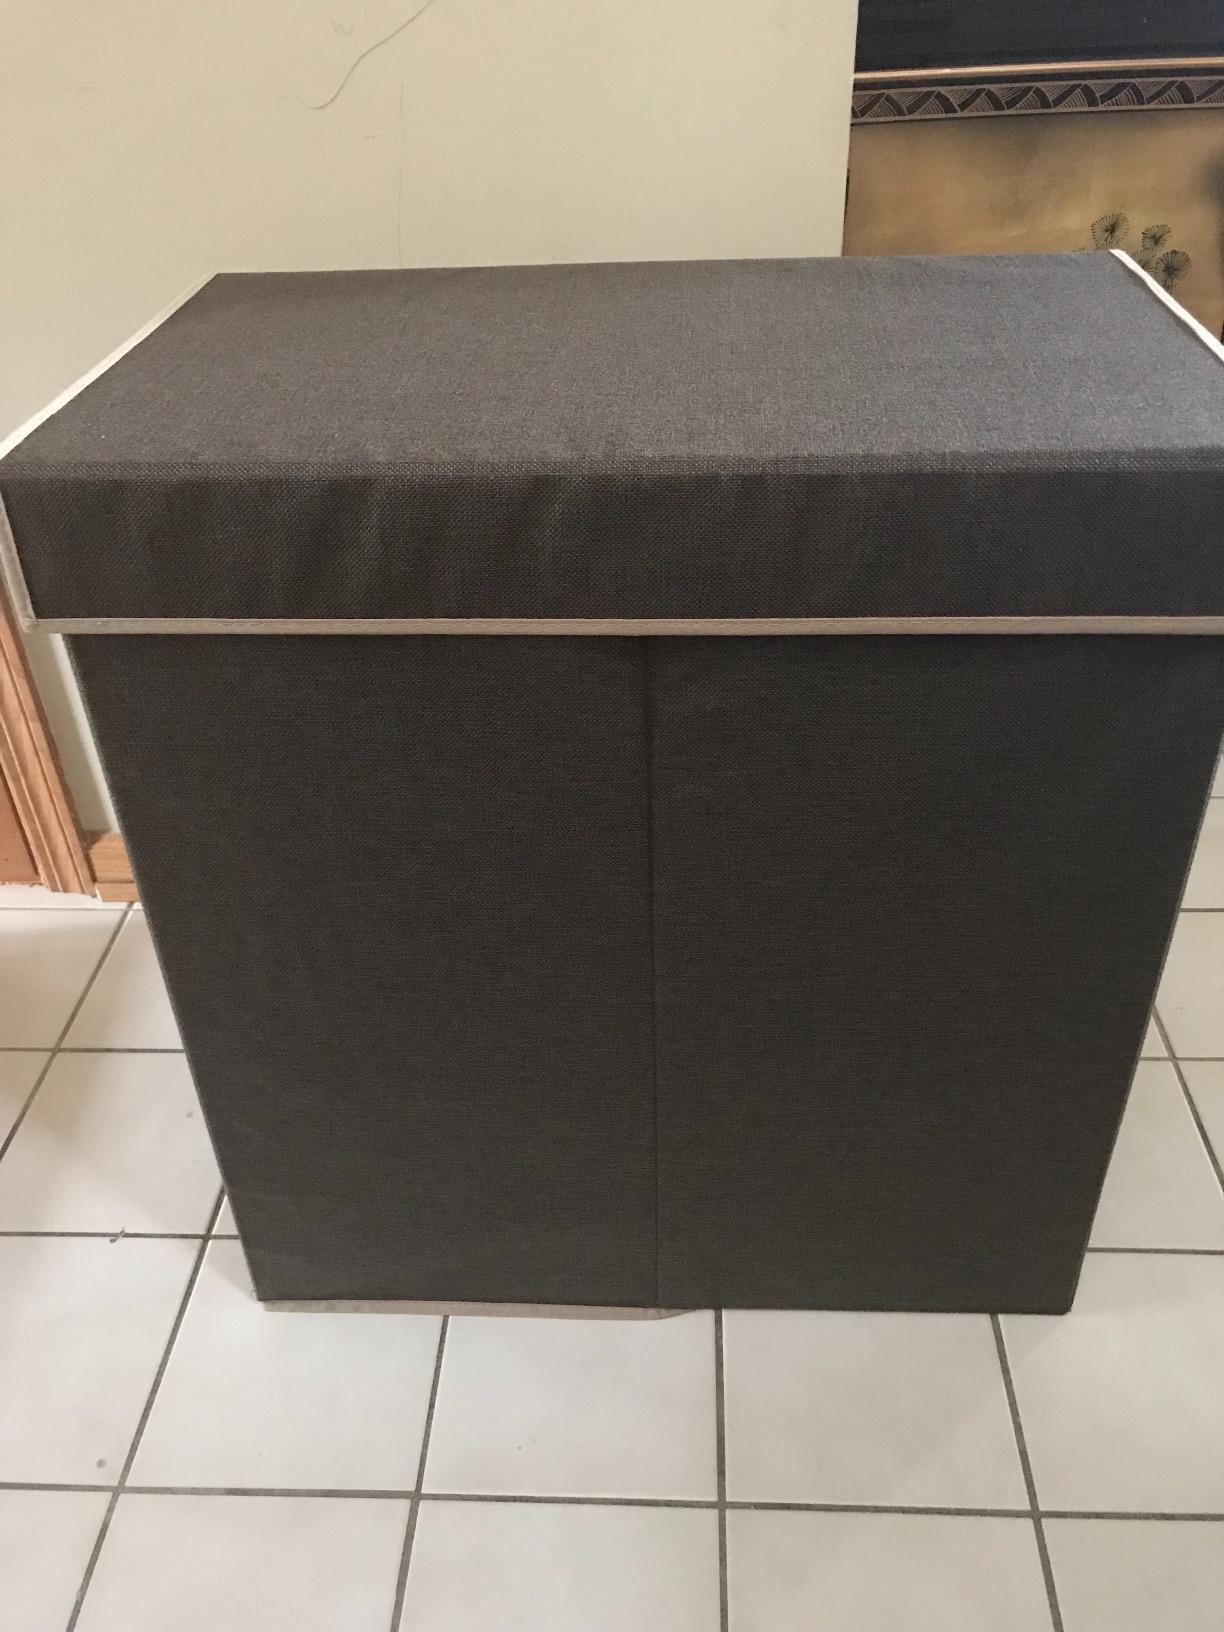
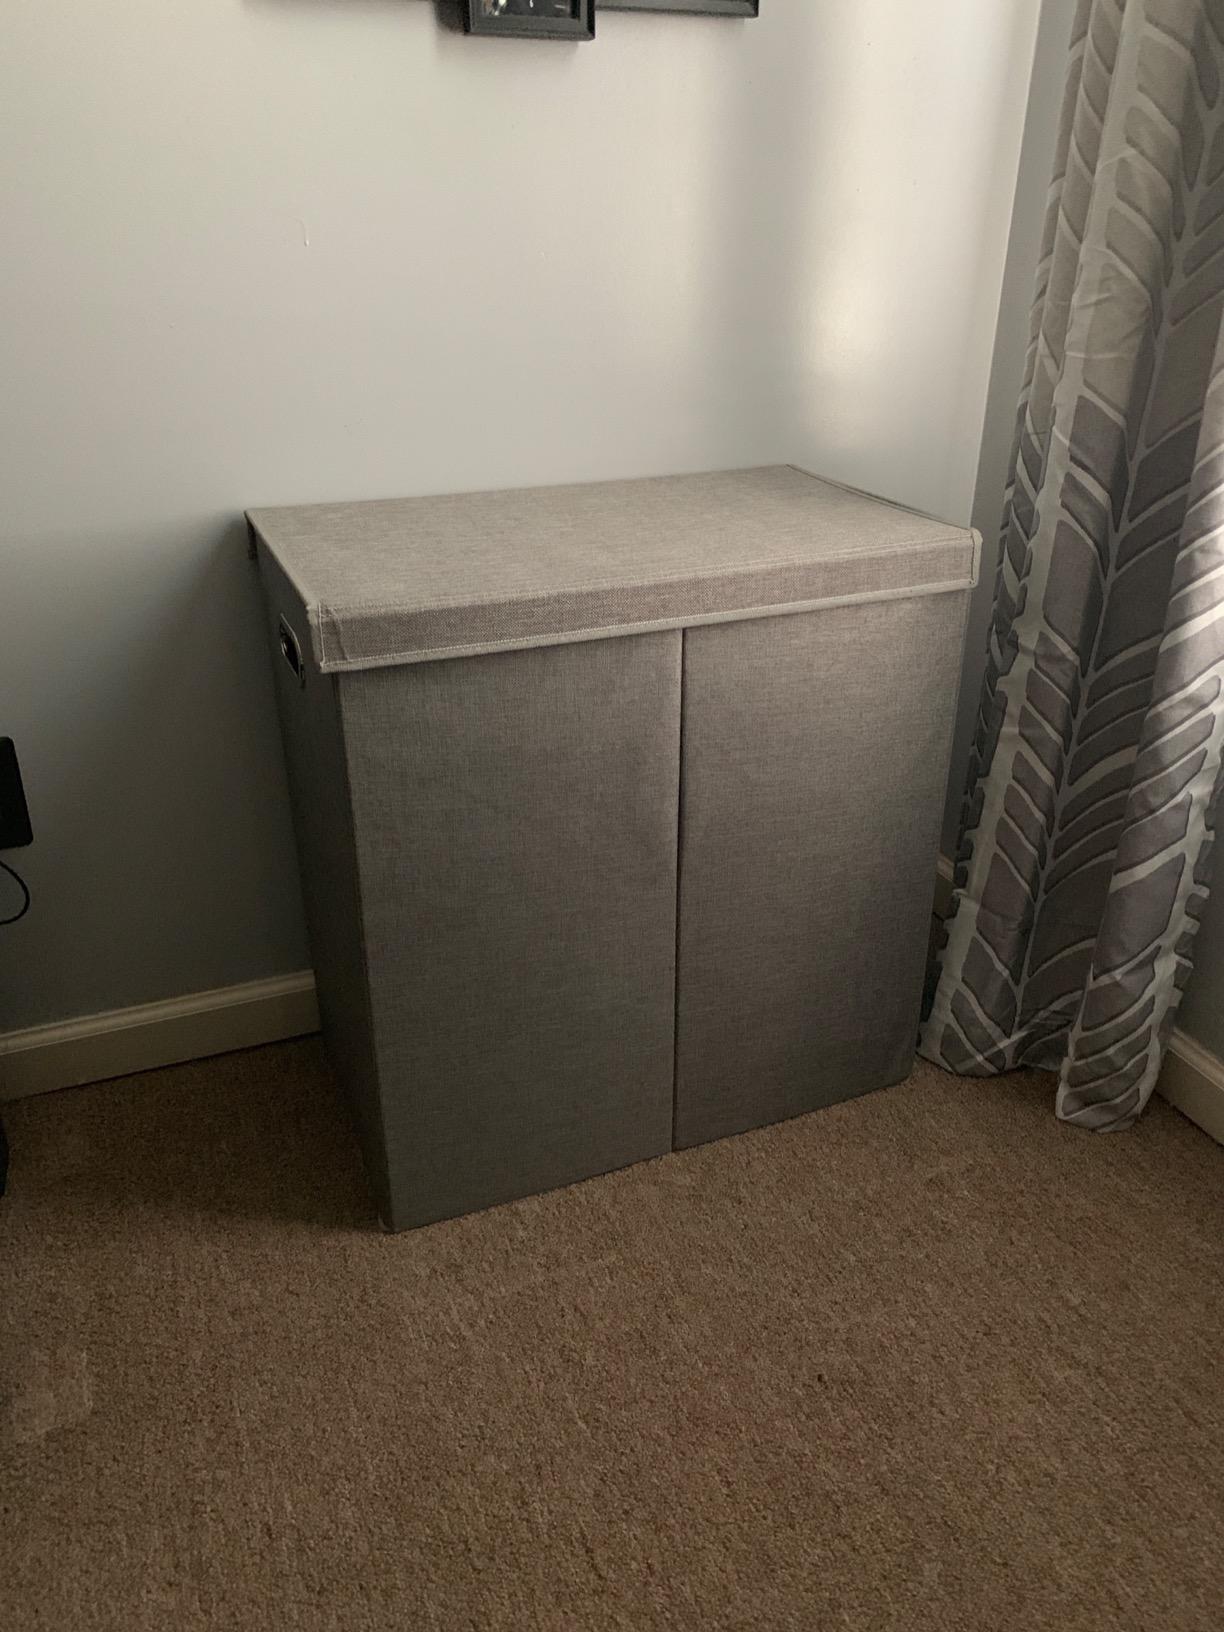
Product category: items_hamper
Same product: no